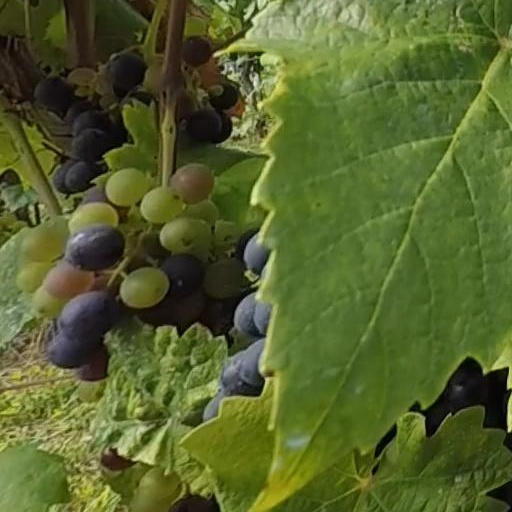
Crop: grape